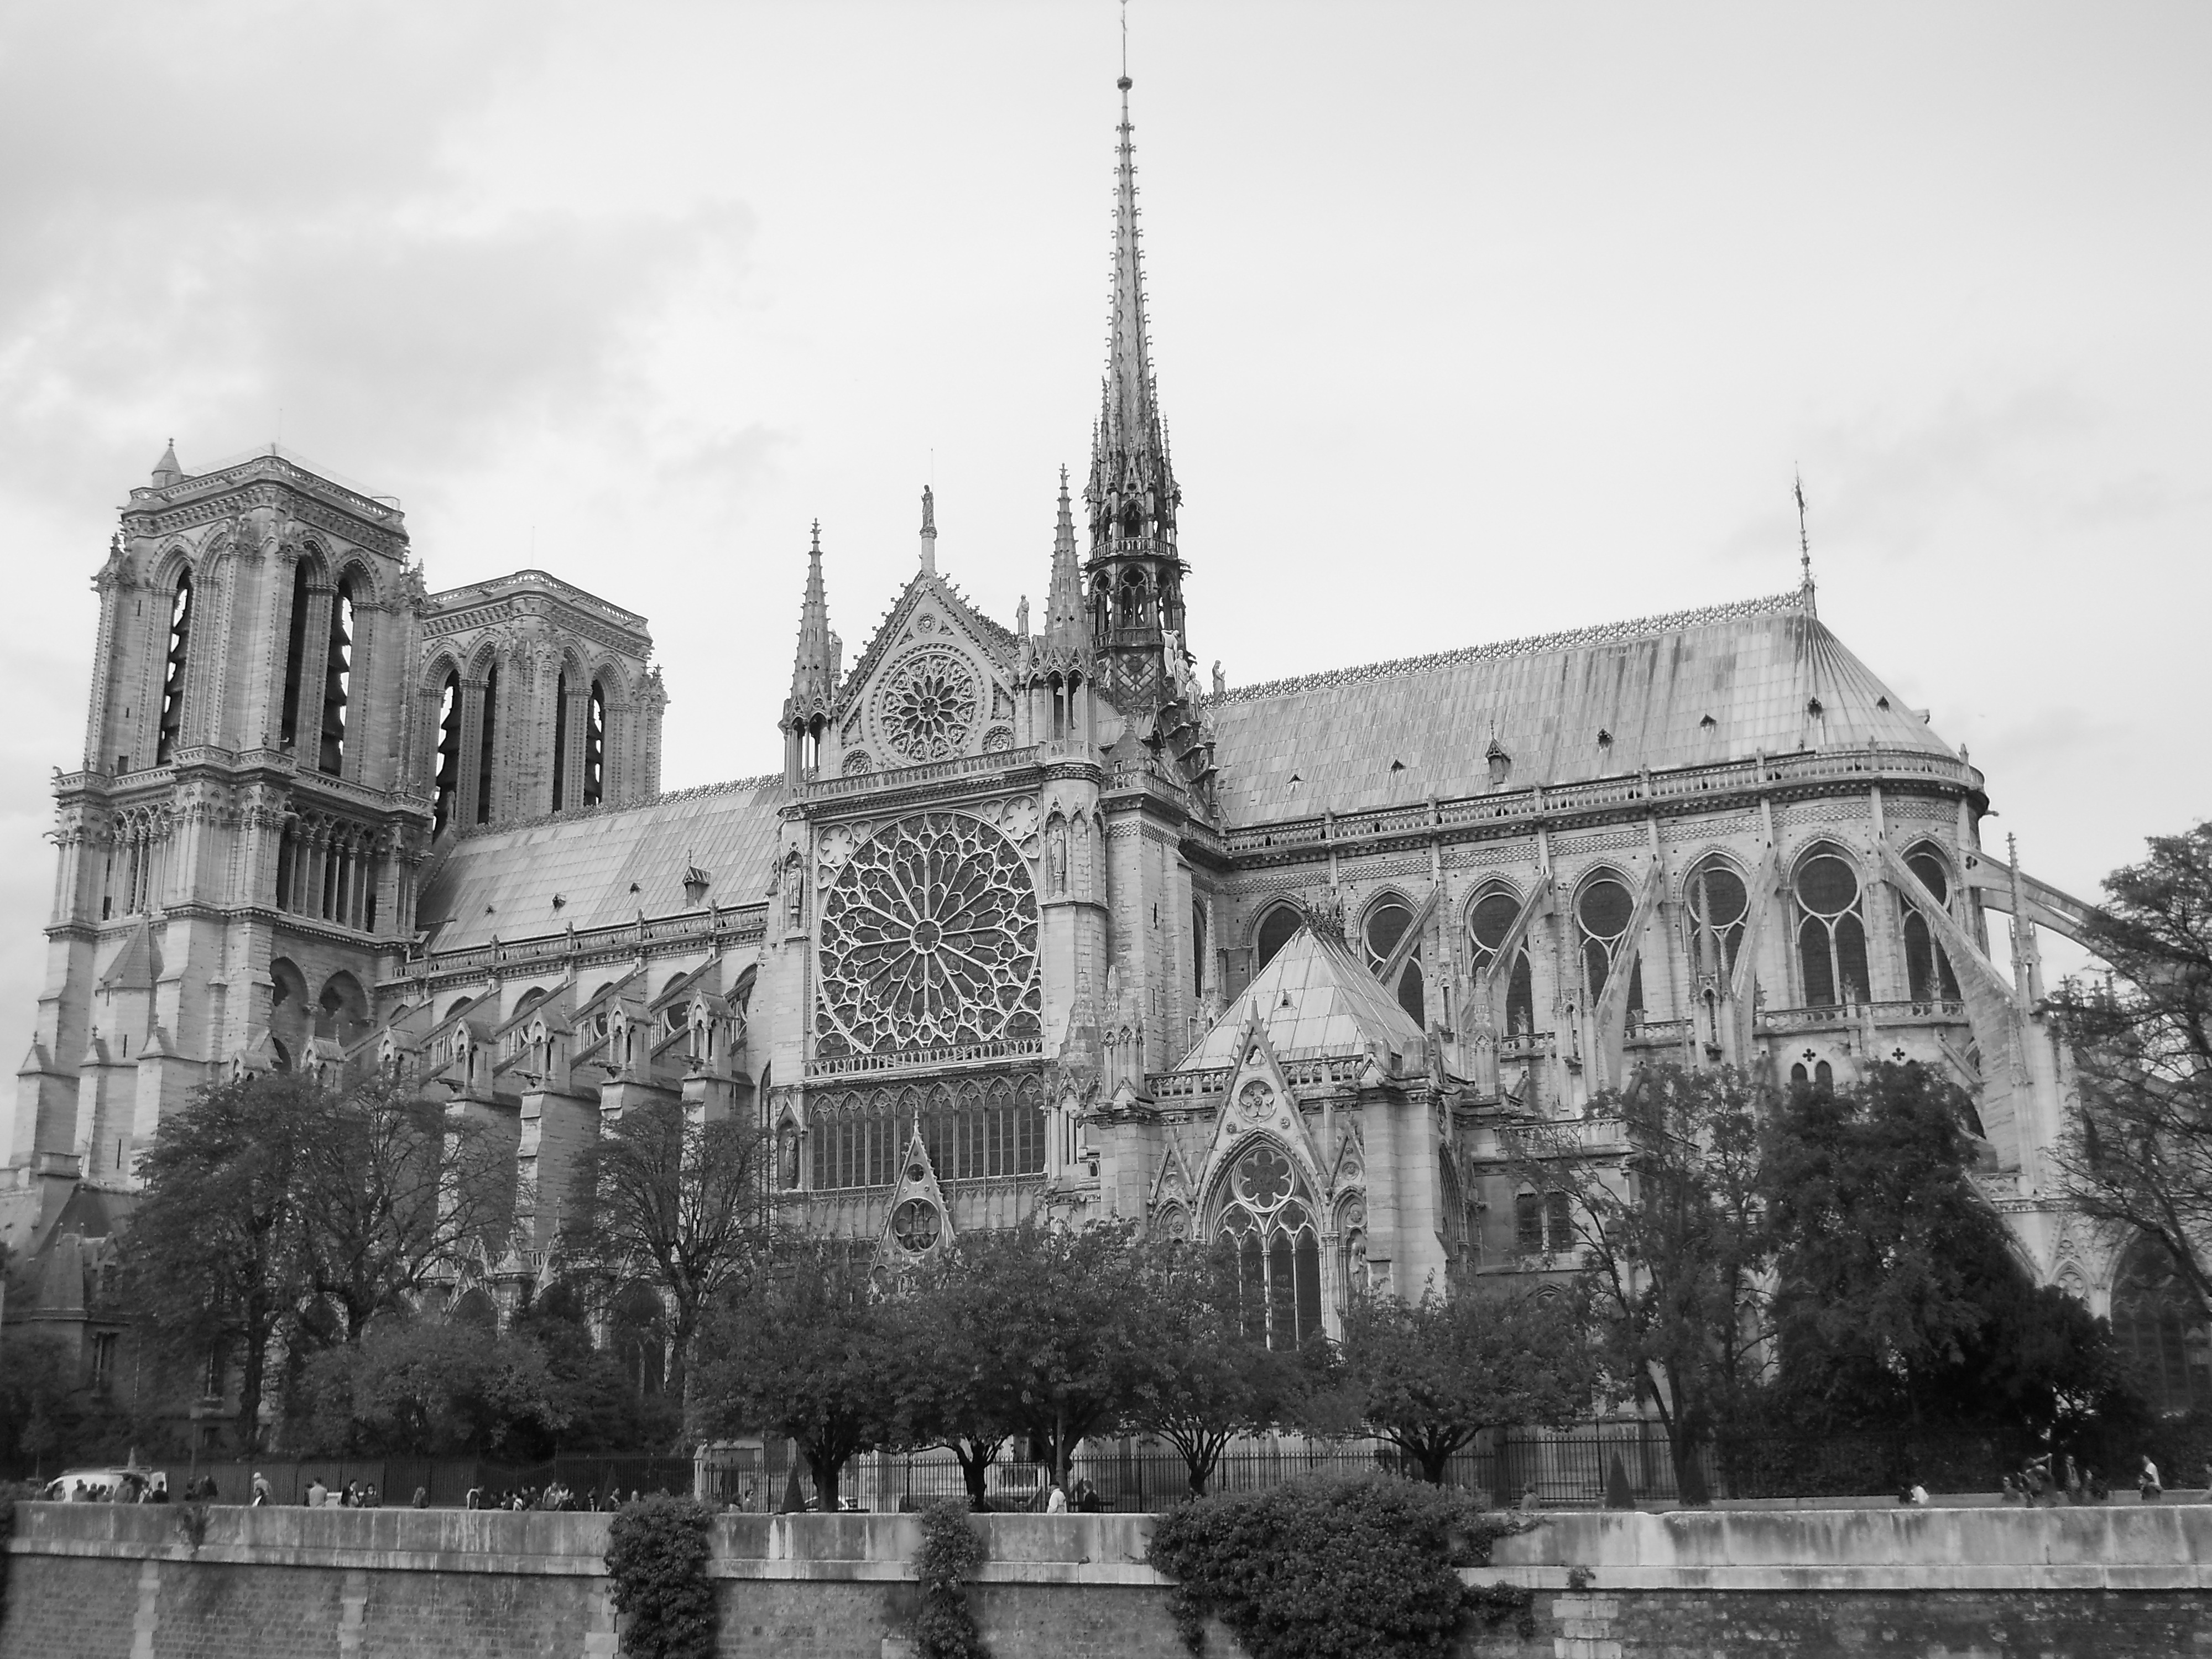
black and white, building, paris, monument, church, cathedral, monochrome, place of worship, monastery, history, gothic architecture, notre dame, monochrome photography